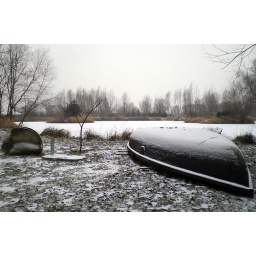
the boat by the lake